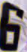
Number: 6